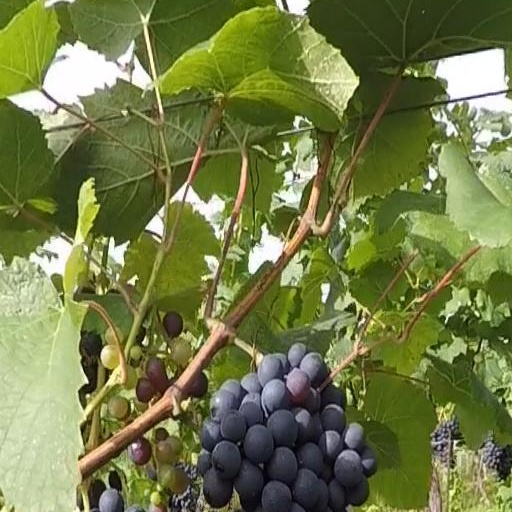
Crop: grape